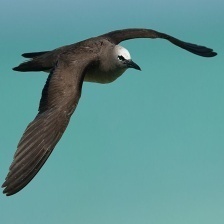
Species: BROWN NOODY
Scientific name: ANOUS STOLIDUS